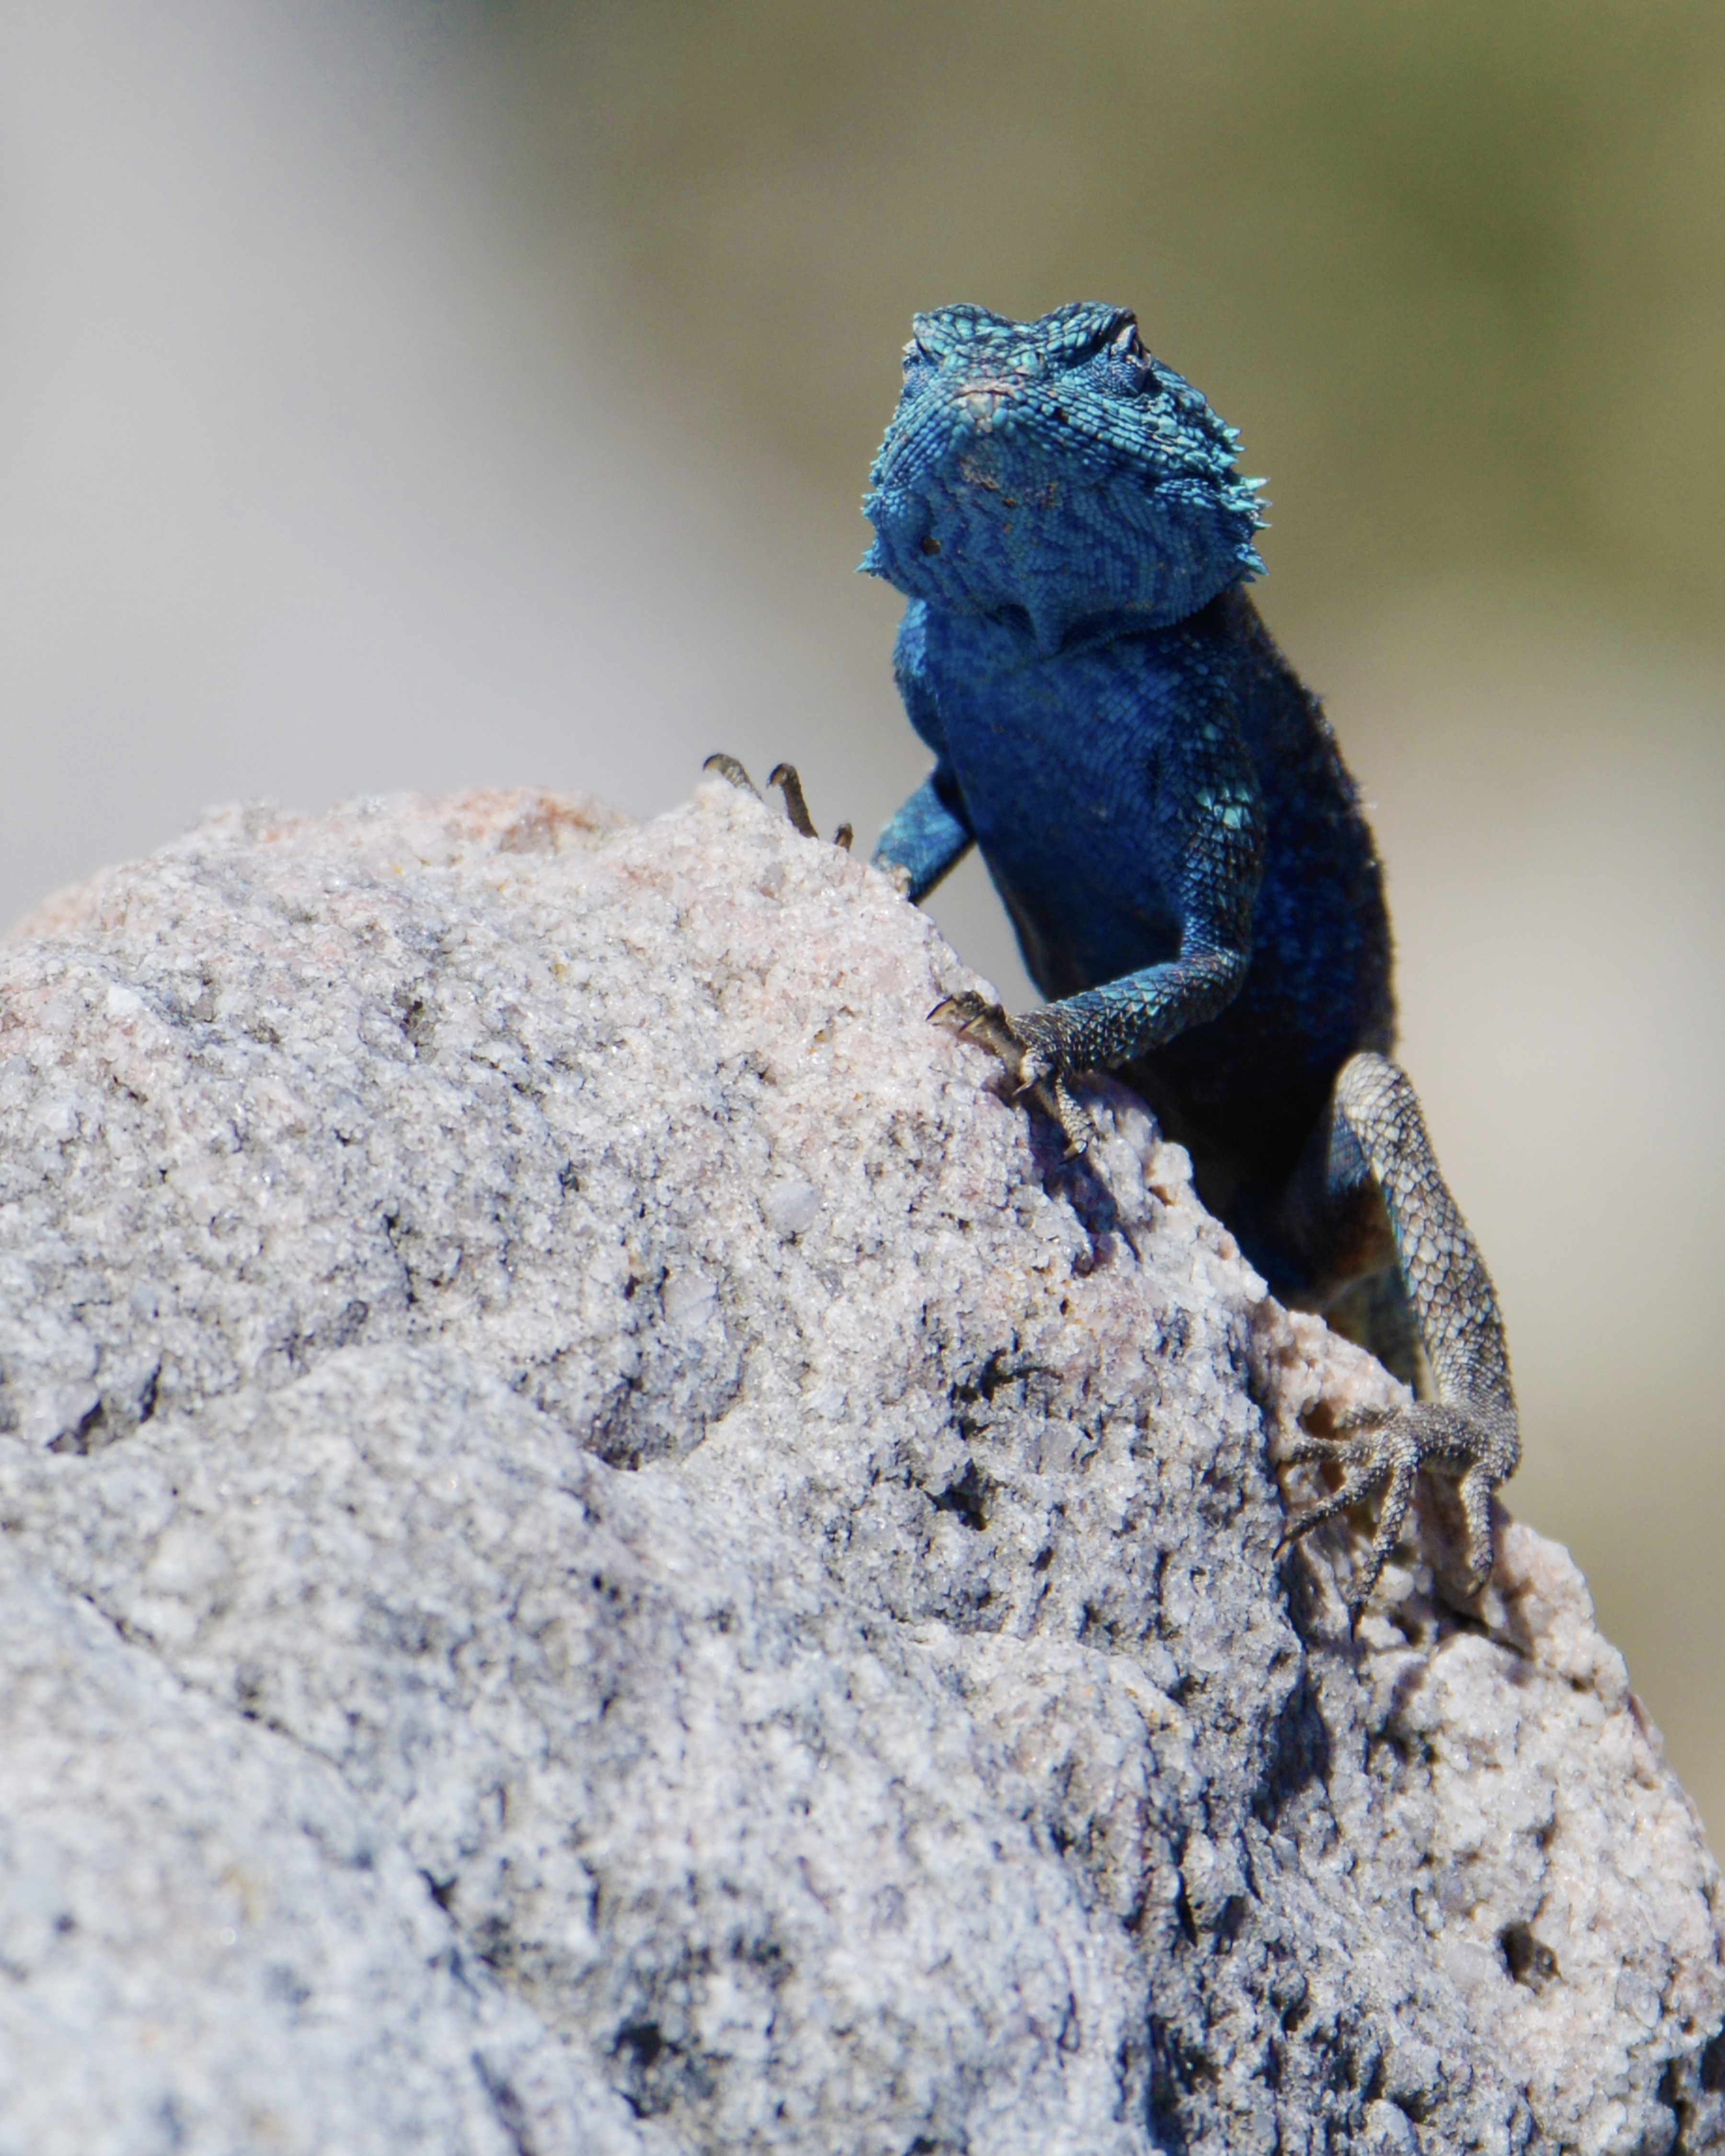
bird, wildlife, blue, reptile, fauna, lizard, close up, vertebrate, south africa, macro photography, agamidae, perching bird, scaled reptile, bettys bay